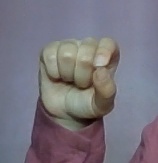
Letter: fa